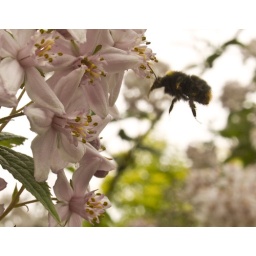
Bumblebee coming in to a white climbing rose flower in our back garden Bristol UK